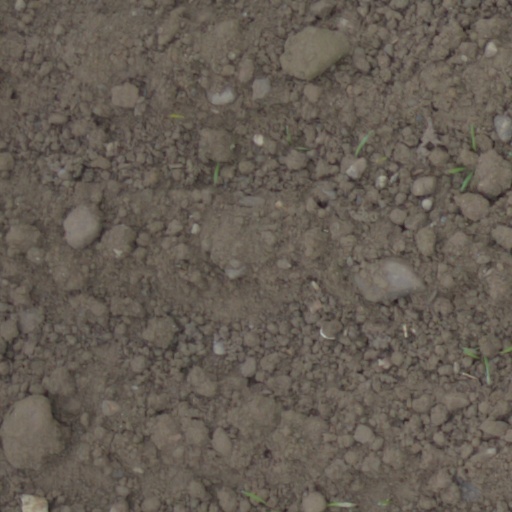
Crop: wheat